Es kommt ein Schiff, geladen

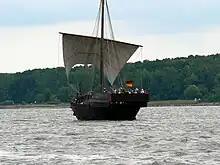
2007 replica of a 1380 Bremen cog

Max Reger quotes the tune in his organ pieces "Sieben Stücke", Op. 145.